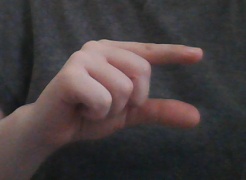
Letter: dal